Blackpool High Tide Organ

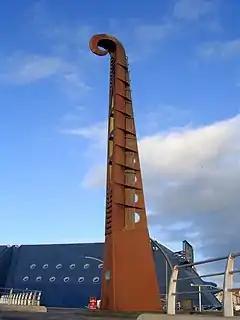
Blackpool's "High Tide Organ" viewed from its side

The High Tide Organ was a tidal organ tall constructed in 2002 as part of "The Great Promenade Show" series of sculptures situated along Blackpool's New Promenade in the UK. It was removed in early 2022.